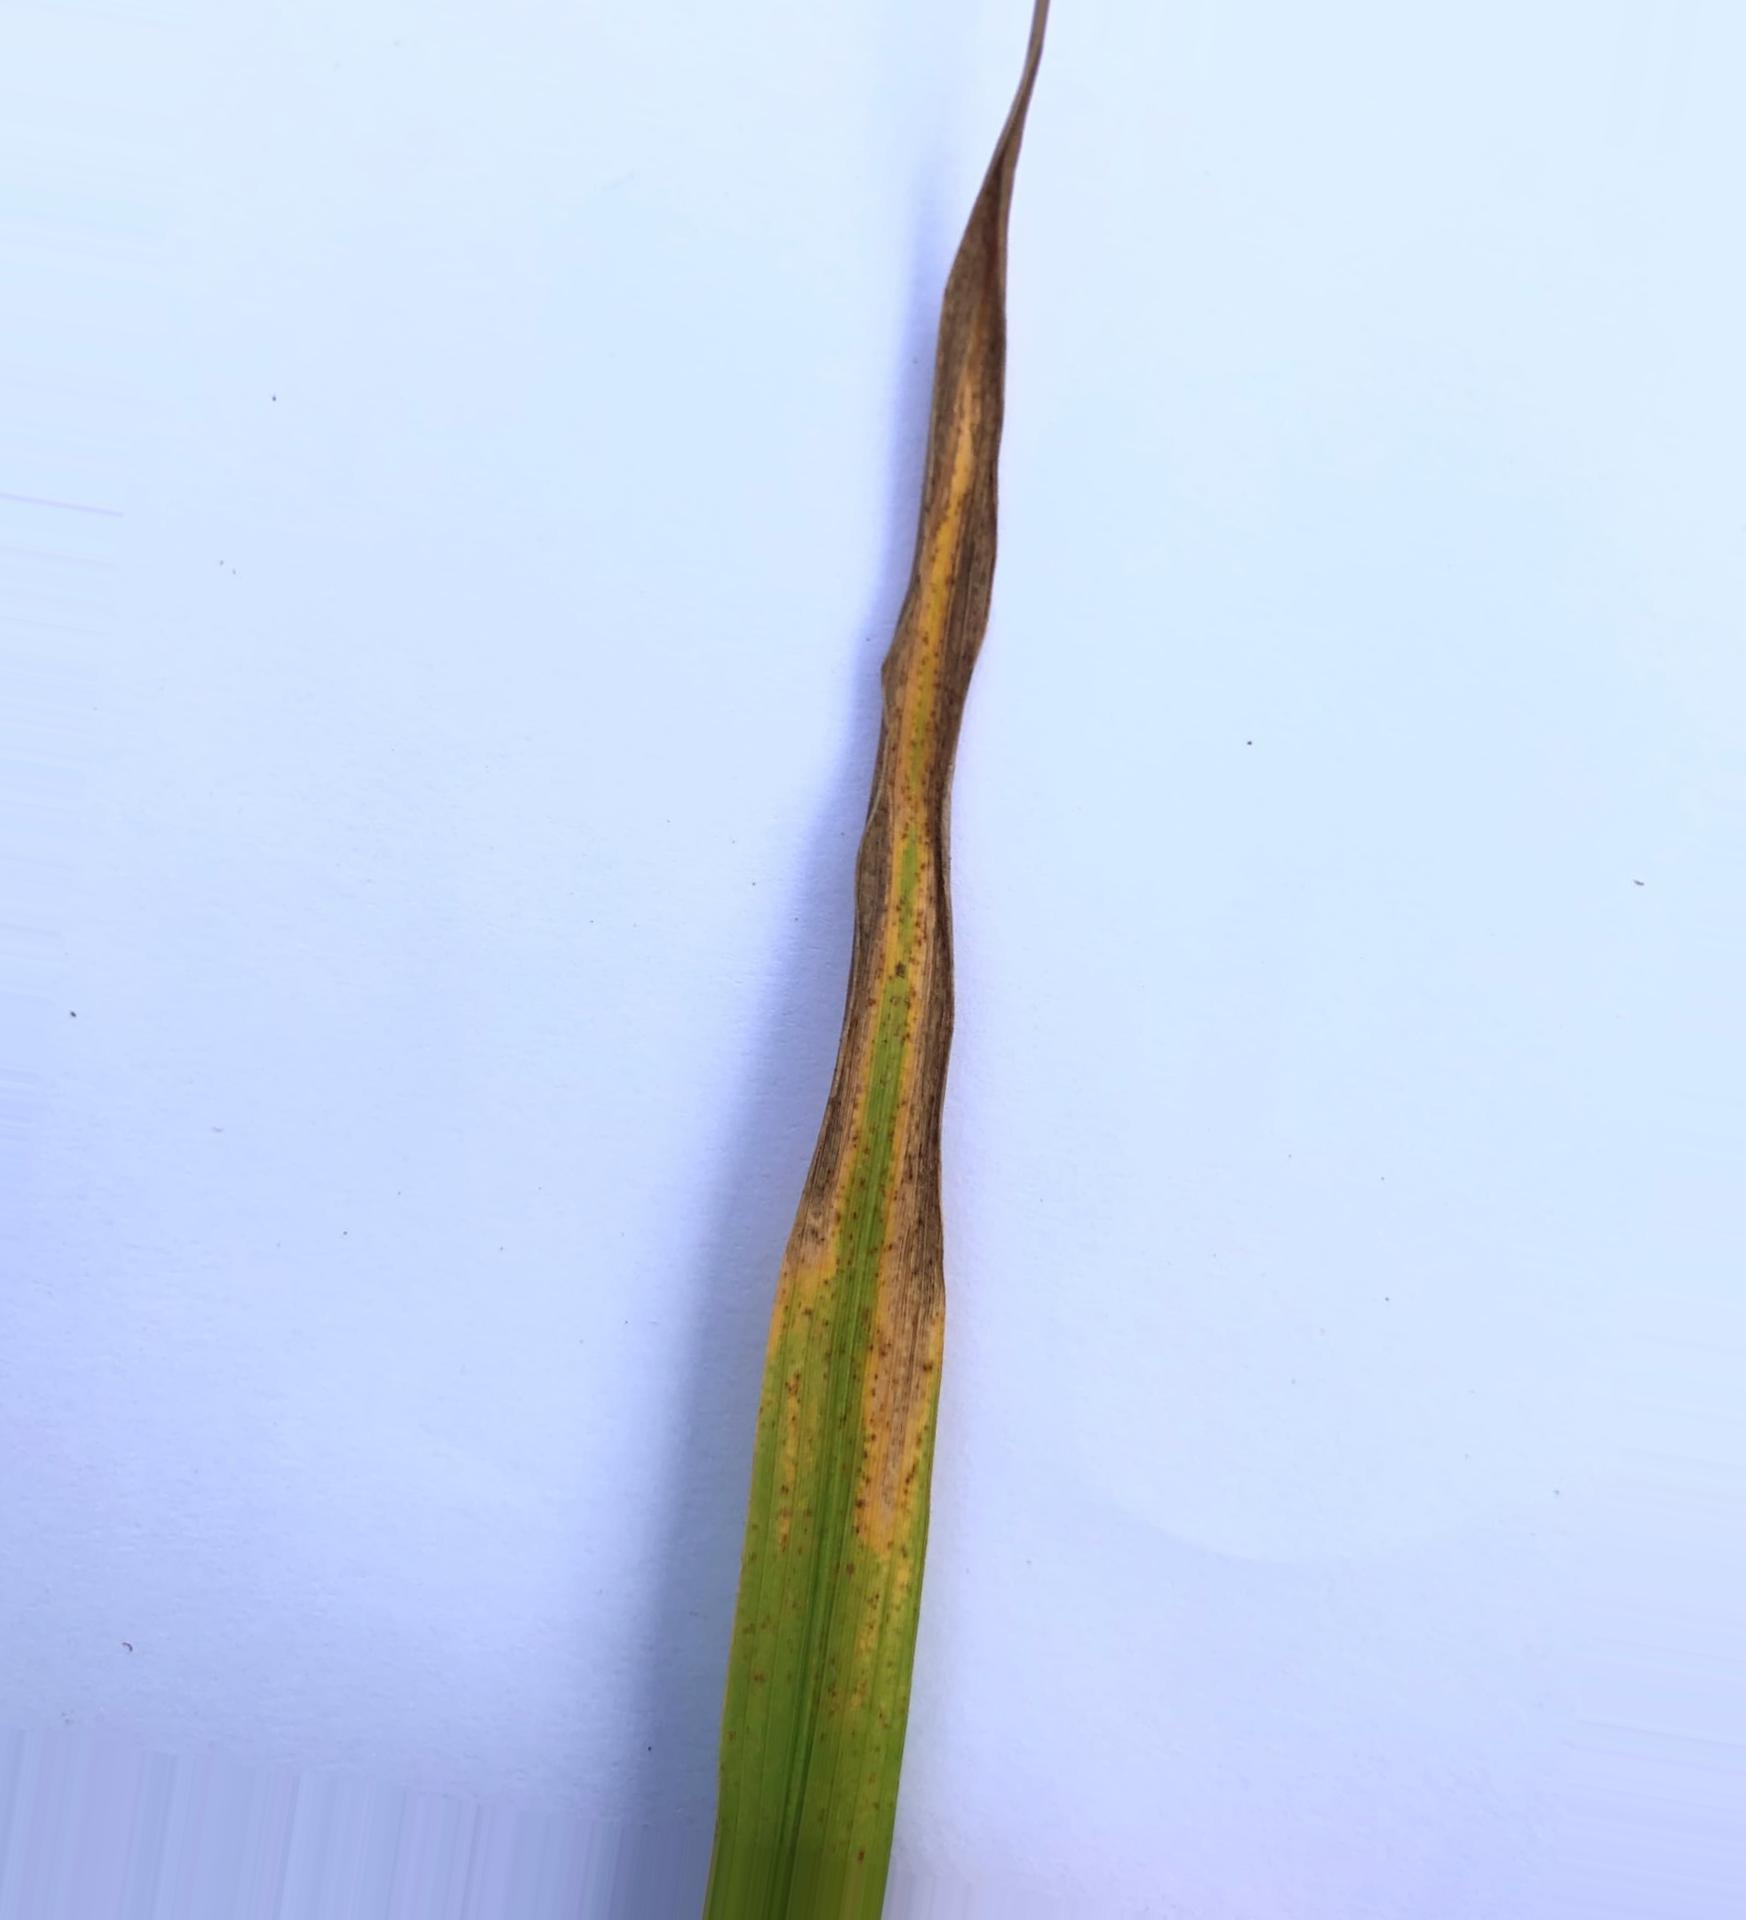
Nhãn: Tungro virus